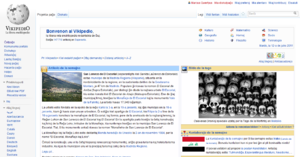
Esperanto Wikipedia
Skærmdump af forsiden 2011
Esperanto Wikipedia er den esperantosprogede version af det verdensomspændende encyklopædi-projekt Wikipedia. Esperanto Wikipedia blev lanceret 11. maj 2001.